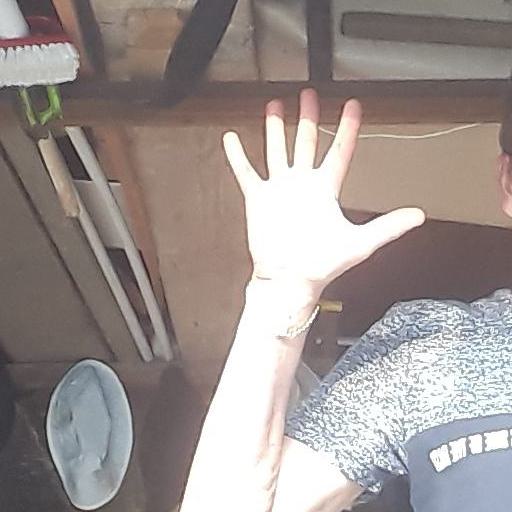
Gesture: palm